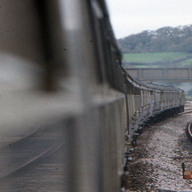
Vehicle type: Trains